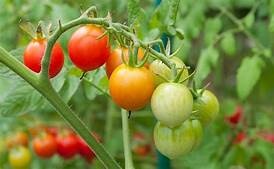
Label: tomato